Theophilos (emperor)

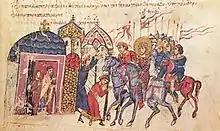
Theophilos celebrating a triumph through Constantinople.

During the respite from the war against the Abbasids, Theophilos arranged for the abduction of the Byzantine captives settled north of the Danube by Krum of Bulgaria. The rescue operation was carried out with success in c. 836, and the peace between Bulgaria and the Byzantine Empire was quickly restored. However, it proved impossible to maintain peace in the East. In 834 Theophilos had given asylum to a number of refugees from the east; one of the group was Nasr, a Persian who was baptized, changed his name to Theophobos, married the Emperor's aunt Irene and became one of his generals. As relations with the Abbasids deteriorated, Theophilos prepared for a new war.